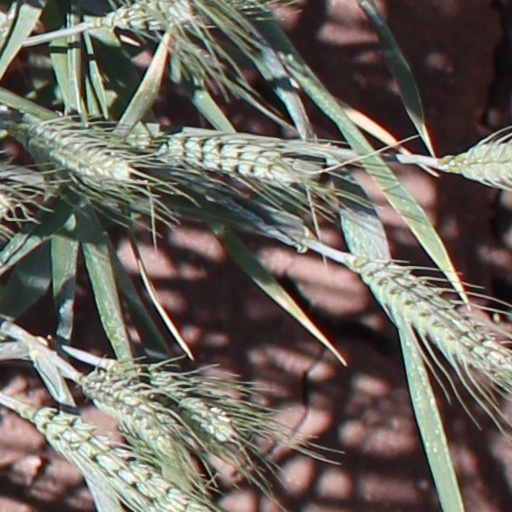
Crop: wheat